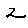
Label: 2